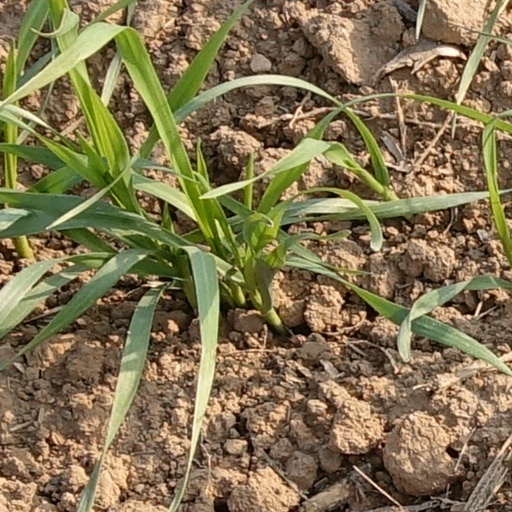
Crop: wheat